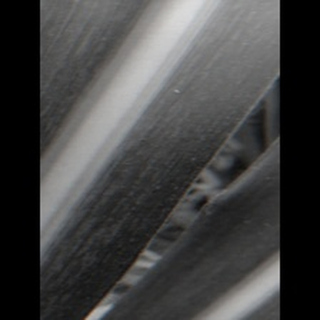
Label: sugarcane_mosaic